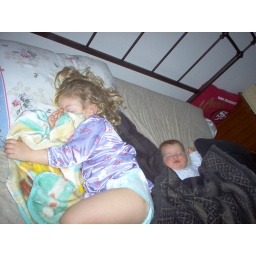
The girls sleeping in our bed